Einstürzende Neubauten

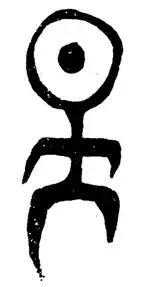
The band logo, sourced from prehistoric art based on a petroglyph cave drawing

The logo is placed on all of the band's official products, such as vinyl/CD/DVD covers, posters, artwork, and memorabilia. The logo is copyrighted by the band. Blixa Bargeld said that by re-purposing a Toltec petroglyph, whose meaning was purposefully undefined, as their band logo, it would be "filled" with meaning later.